History of Bosnia and Herzegovina

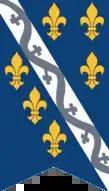
Kingdom of Bosnia 1377-1463

Bosnian history from then until the early 14th century was marked by the power struggle between the Šubić and Kotromanić families. This conflict came to an end in 1322, when Stjepan II Kotromanić became ban. By the time of his death in 1353, he had succeeded in annexing territories to the north and west, as well as Zahumlje and parts of Dalmatia. He was succeeded by his nephew Tvrtko who, following a prolonged struggle with nobility and inter-family strife, gained full control of the country in 1367. Under Tvrtko, Bosnia grew in both size and power, finally becoming an independent kingdom in 1377. Following his death in 1391 however, Bosnia fell into a long period of decline. The Ottoman Empire had already started its conquest of Europe and posed a major threat to the Balkans throughout the first half of the 15th century. Finally, after decades of political and social instability, Bosnia officially fell in 1463, while resistance was active and fierce for a few more centuries. Southern regions of Bosnia, nowadays known as "Herzegovina" would follow in 1483, with a Hungarian-backed reinstated "Bosnian Kingdom" being the last to succumb in 1527.